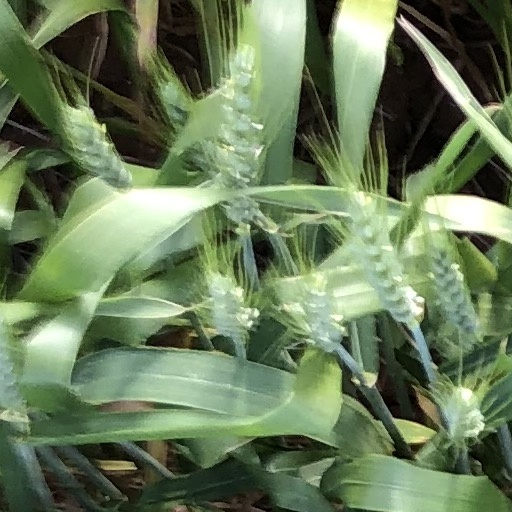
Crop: wheat